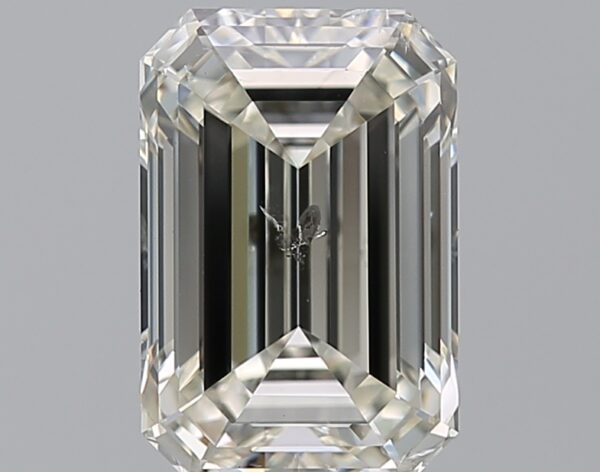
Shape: emerald
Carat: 2.01
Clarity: SI2
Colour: J
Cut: EX
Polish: EX
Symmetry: EX
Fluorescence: F
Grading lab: GIA
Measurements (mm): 8.82 x 5.87 x 3.97